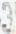
Number: 3